Khoekhoe

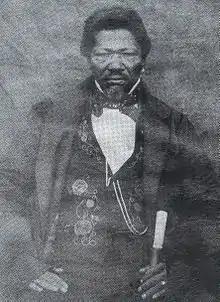
Adam Kok, leader of the Griqua nation

The colonial designation of "Baasters" came to refer to any clans that had European ancestry in some part and adopted certain Western cultural traits. Though these were later known as Griqua (Xirikua or Griekwa) they were known at the time as "Basters" and in some instances are still so called, e. g., the Bosluis Basters of the Richtersveld and the Baster community of Rehoboth, Namibia, mentioned above.